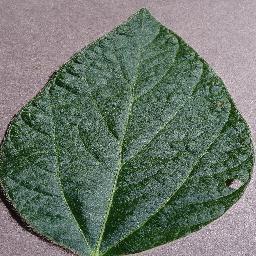
Label: Soybean___healthy